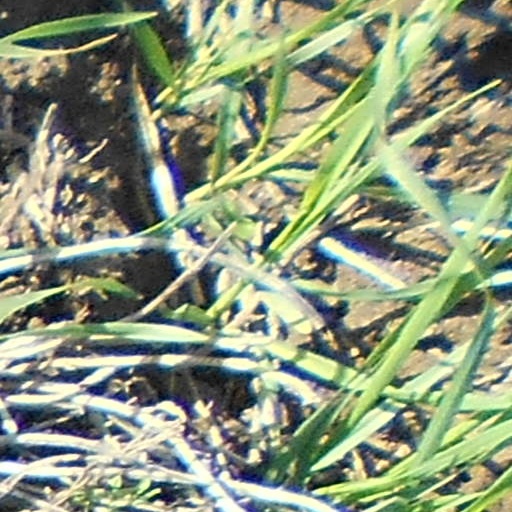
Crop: wheat